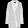
Label: Coat